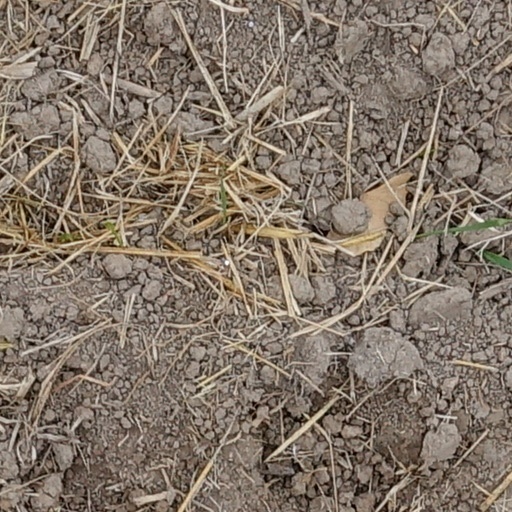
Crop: wheat